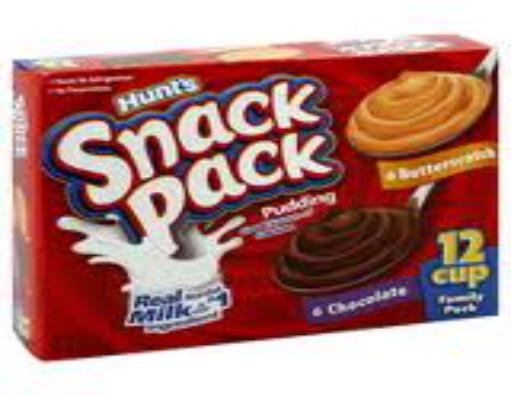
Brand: Hunt's Snack Pack
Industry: Food